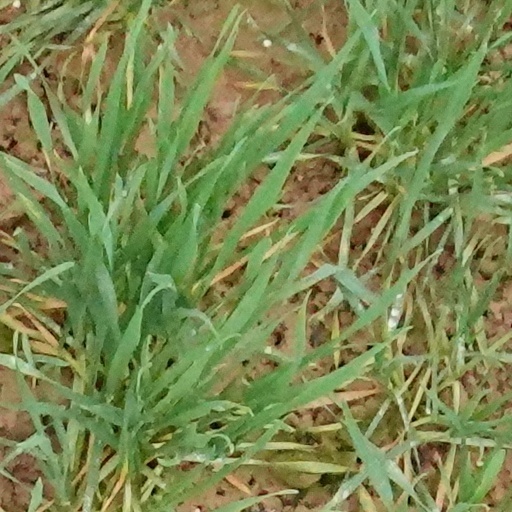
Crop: wheat